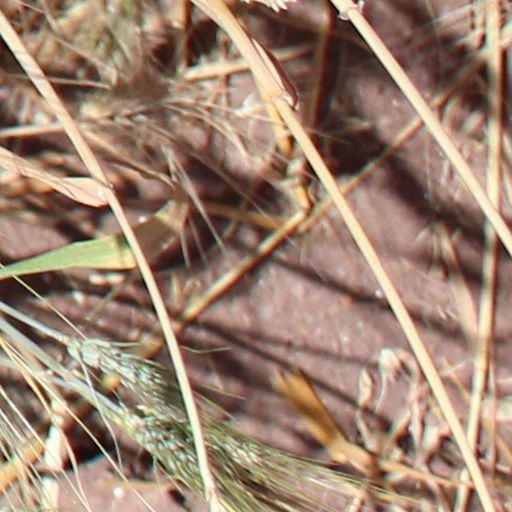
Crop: wheat